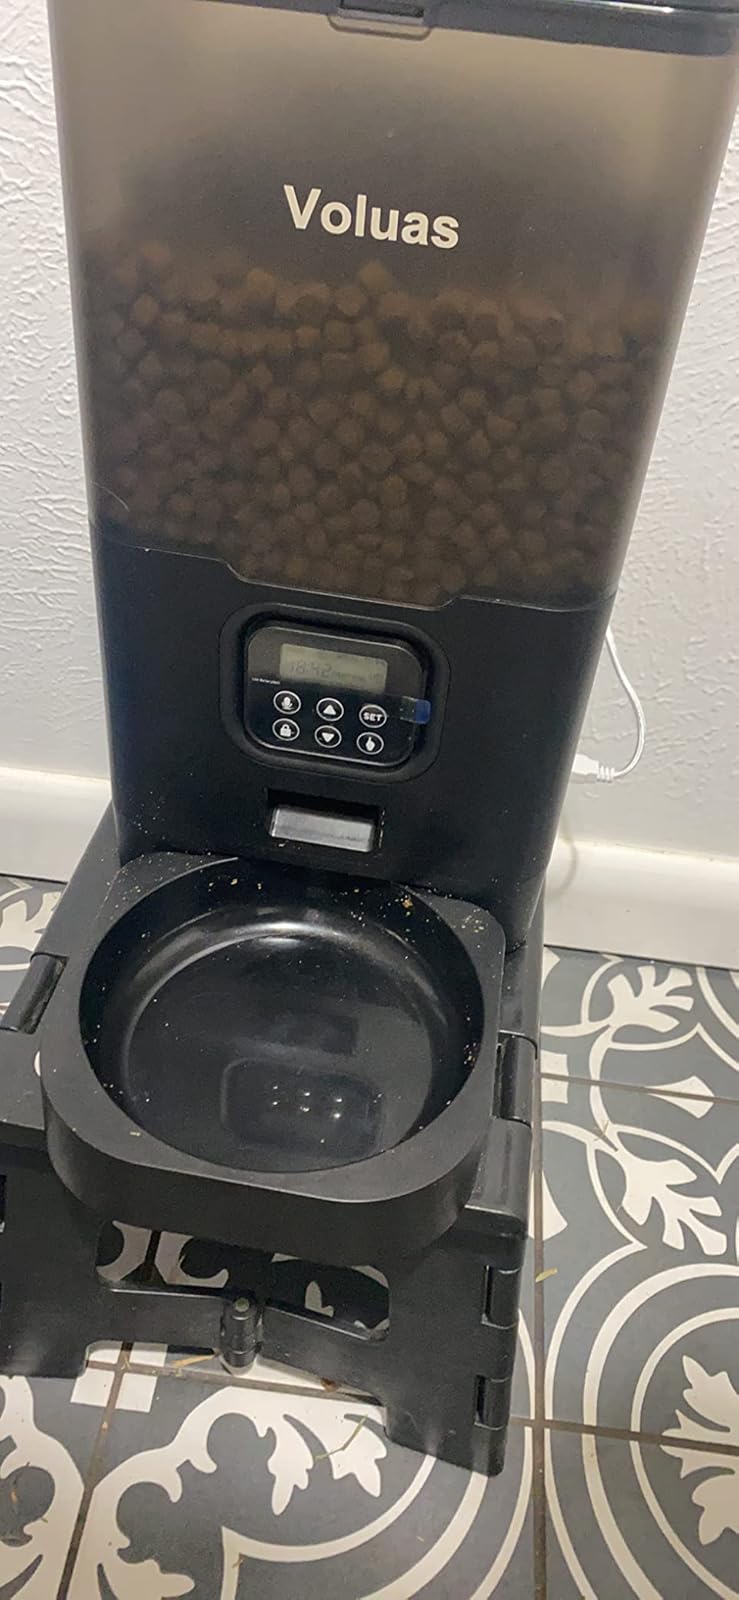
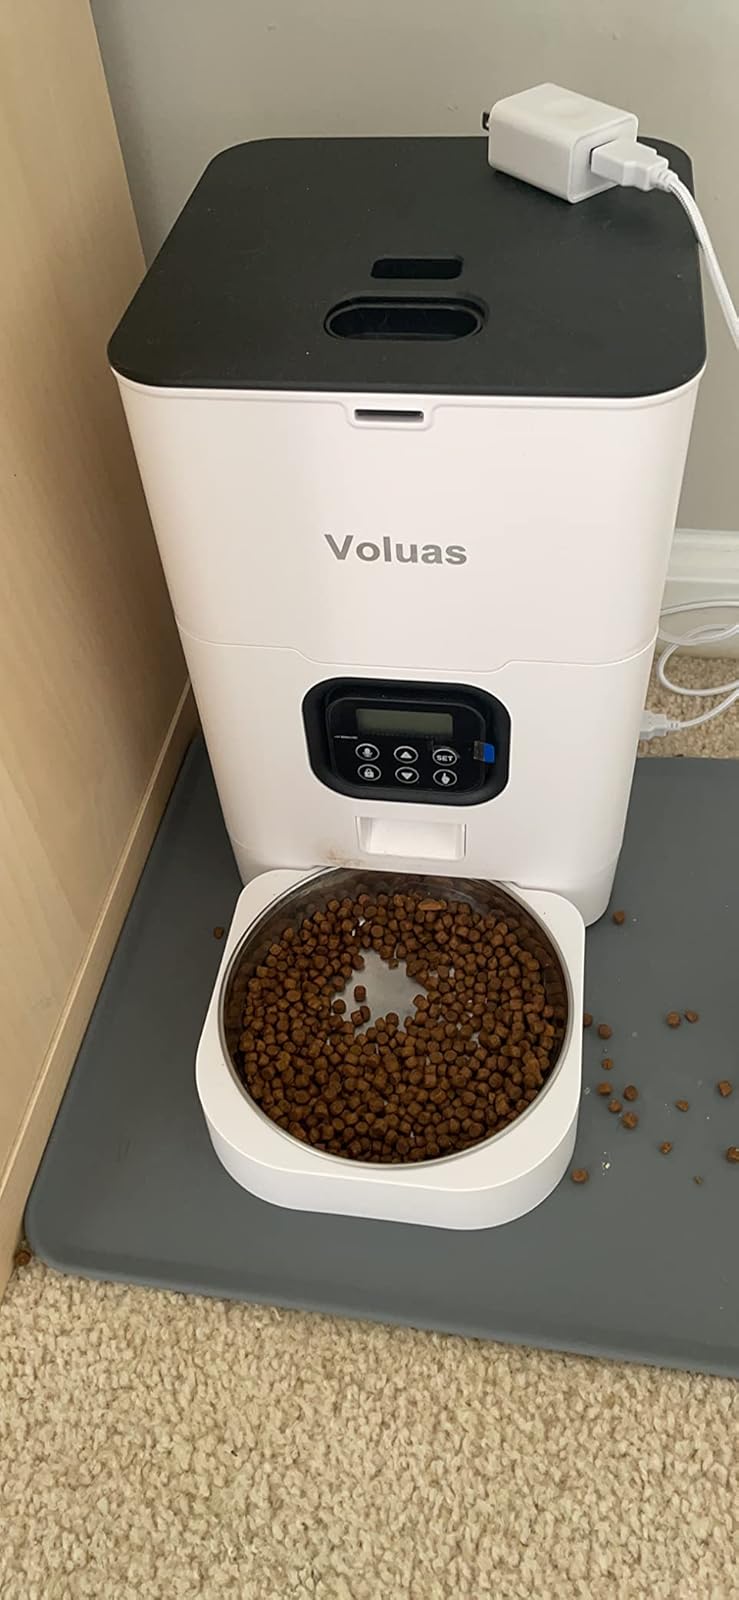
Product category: items_feeder
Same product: no